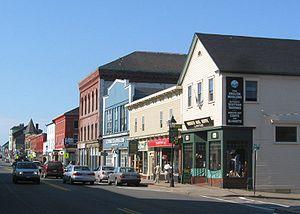
Yarmouth est une ville dont le port est voué surtout à la pêche et au trafic par traversiers. Elle est située sur le golfe du Maine dans le Sud-Ouest de la Nouvelle-Écosse, au Canada. C'est la deuxième ville la plus méridionale du Canada. Elle est parfois désignée sous le nom de « porte vers la Nouvelle-Écosse ».